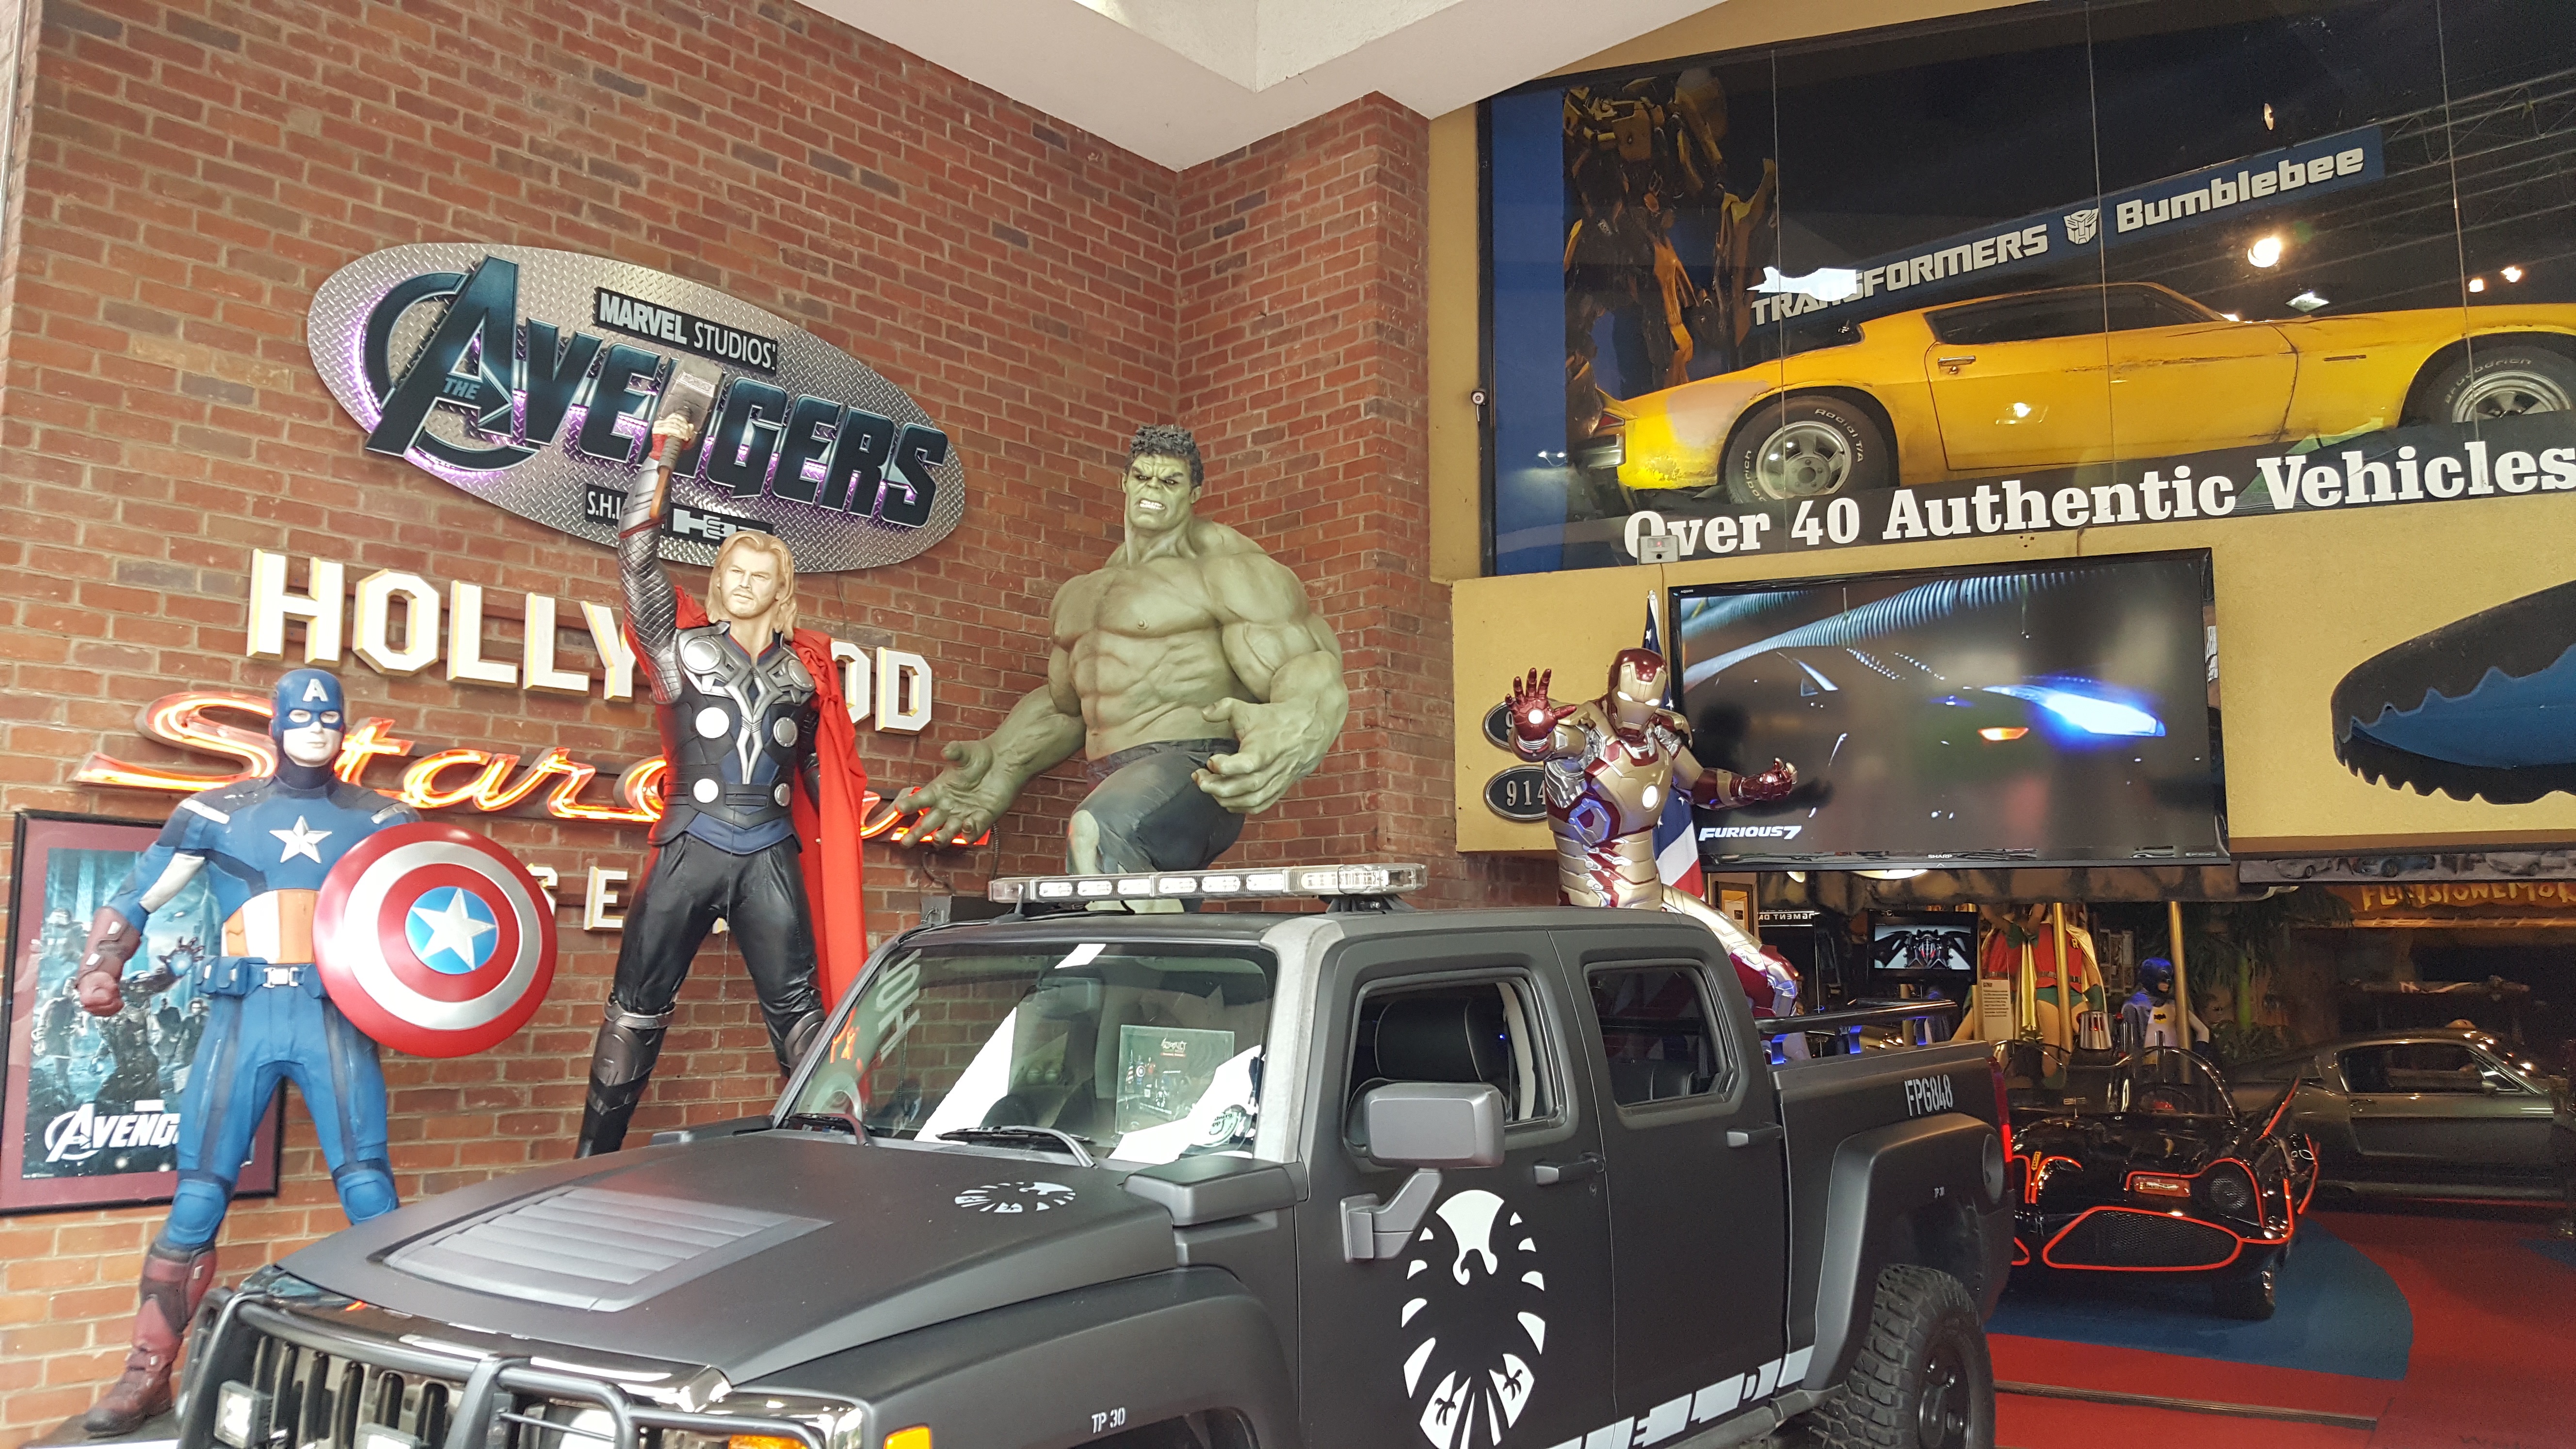
car, truck, vehicle, public transport, screenshot, auto show, pc game